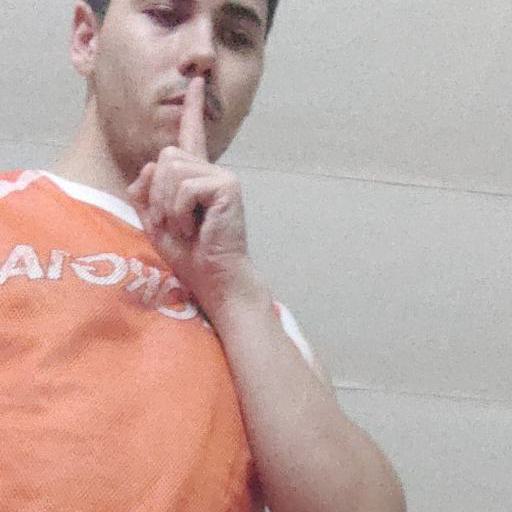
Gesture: mute